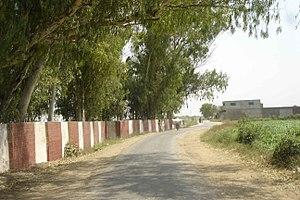
Le district de Narowal est une subdivision administrative du nord de la province du Pendjab au Pakistan. C'est une zone stratégique de par sa proximité avec l'Inde et la région contestée du Cachemire. Constitué autour de sa capitale Narowal, le district est entouré par l’État indien de Jammu-et-Cachemire au nord, l’État indien du Pendjab à l'est et au sud, le district de Sheikhupura au sud-ouest, et enfin le district de Sialkot à l'ouest.